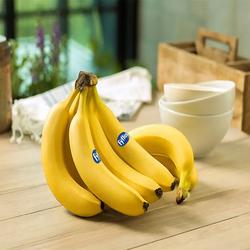
Label: Banana